Theodore Robinson

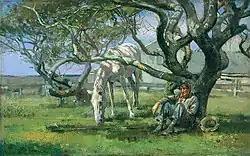
"Nantucket", 1882

In the last year of his life he was asked to contribute to the book of essays titled "Modern French Masters" by the editor and art historian John Charles Van Dyke. He wrote an essay on the Barbizon painter Jean-Baptiste-Camille Corot and, because of his friendship with the French Impressionist, he wrote and illustrated the essay on Claude Monet. The book was published in 1896 and his illustration of Monet was featured in the exhibition "In Monet's Light."